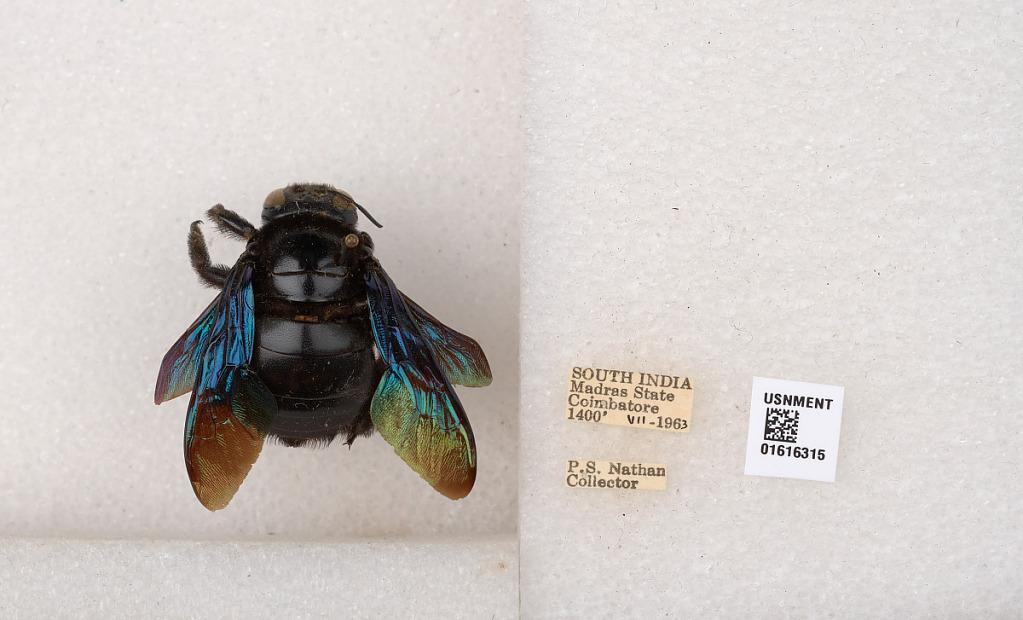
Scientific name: Xylocopa (Mesotrichia) tenuiscapa Westwood
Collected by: P. Nathan
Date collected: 1963-7-1
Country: India
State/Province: Tamil Nadu
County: Coimbatore
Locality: Coimbatore